Getty Residences

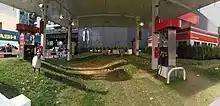
Getty Station in Manhattan in 2014

The display was at the corner of 10th Avenue and 24th Street in Manhattan at the site of what originally a Getty Oil gas station. Shvo purchased the property in 2013 for $23.5 million with plans to turn it into a high end luxury condominiums.